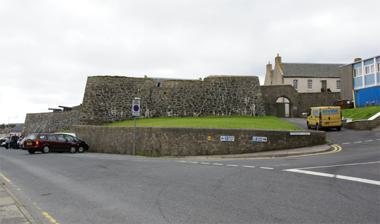
Building: Fort Charlotte, Shetland
Country: Unknown
Year built: 1653
For other uses, see Fort Charlotte . Category A listed building Fort Charlotte, Lerwick, Shetland, Scotland - from the north Fort Charlotte, Lerwick, Shetland, Scotland - from Commercial Street Fort Charlotte, Lerwick, Shetland, Scotland - south gate Fort Charlotte, Lerwick, Shetland, Scotland - barracks and west gate Fort Charlotte in the centre of Lerwick , Shetland , is an artillery fort, roughly five sided, with bastions on each of three landward corners, and half-bastions on the corners of the seaward face. History The first incarnation of the fort was built between 1652 and 1653 during the First Anglo-Dutch War . Little is known of the original structure and no trace of it has been found. The second structure was built on the same site by Robert Mylne under the orders of Charles II at the start of the Second Anglo-Dutch War in 1665 at a cost of £28,000. It held off a Dutch fleet in 1667 which thought it was far more heavily manned and gunned than it actually was. In fact, the walls were unfinished and there were few guns. At the end of the war it was slighted when the government decided not to station a garrison in Lerwick, and it was unmanned when the Dutch burnt it in 1673 during the Third Anglo-Dutch War . It was rebuilt in its current form in 1781 and named after Queen Charlotte , but has never seen service during hostilities since then. It housed a garrison during the Napoleonic Wars and was later a base for the Royal Naval Reserve . From 1837 to 1875 it was used as the town jail and courthouse and later a custom house and a coastguard station. Due to land reclamation and subsequently erected docks and buildings in front of the fort, it no longer dominates the shoreline and buildings in close proximity means the overall shape can only be seen from the air. Modern use Today Fort Charlotte is managed by Historic Environment Scotland , and is the base for Shetland's Army Reserves . References